Pathogenic bacteria

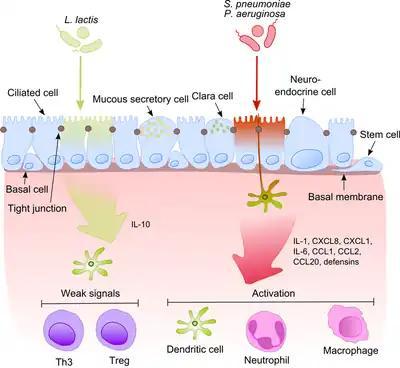
Commensals vs pathogenic bacteria in COPD

Caused by "Mycobacterium tuberculosis" bacteria, one of the diseases with the highest disease burden is tuberculosis, which killed 1.4 million people in 2019, mostly in sub-Saharan Africa. Pathogenic bacteria contribute to other globally important diseases, such as pneumonia, which can be caused by bacteria such as "Staphylococcus", " Streptococcus" and "Pseudomonas", and foodborne illnesses, which can be caused by bacteria such as "Shigella", "Campylobacter", and "Salmonella". Pathogenic bacteria also cause infections such as tetanus, typhoid fever, diphtheria, syphilis, and leprosy.